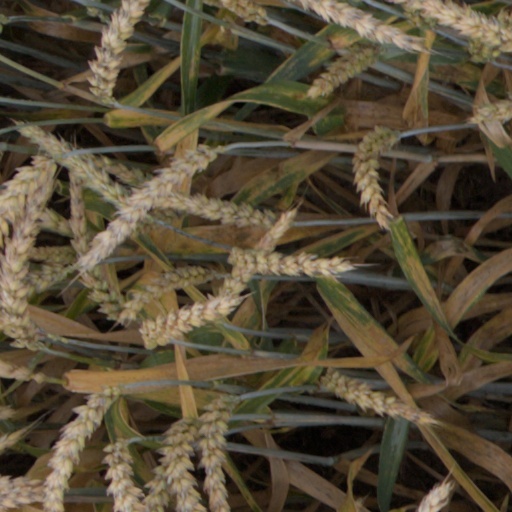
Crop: wheat